Margarida de Abreu

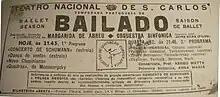
Ticket of a CIC ballet performance at TNSC, 1949

In 1960, de Abreu was invited to remodel and to co-direct Grupo de Bailados Verde Gaio along with her ex-student Fernando Lima. She did this until 1978. Between 1964 and 1972, she integrated the Centro de Estudos de Bailado (CEB) of Instituto de Alta Cultura (vulgo TNSC's ballet school), as its choreographer. In 1986, de Abreu retired from the National Conservatory and created the "Grupo Studium Margarida de Abreu", with a headquarters in Lisbon. In 1988, she collaborated as a choreographer in Manoel de Oliveira picture "Os Canibais" and in 1992, again as choreographer, in António-Pedro Vasconcelos picture "Aqui D'El Rei!". de Abreu died on September 29, 2006, in Lisbon.